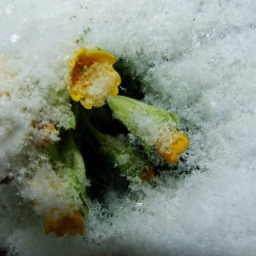
This very early cowslip, in a pot close to the house in shelter, was caught in the recent snows